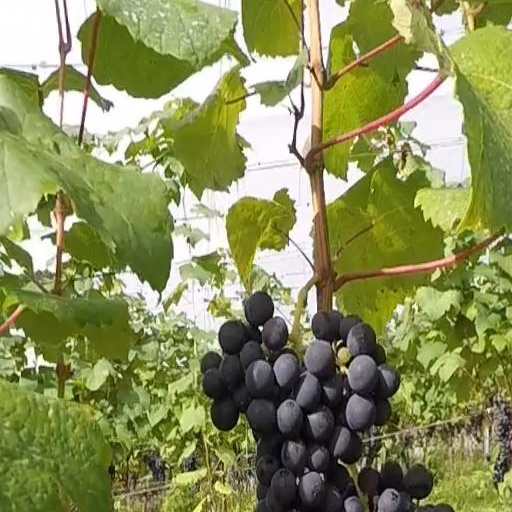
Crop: grape